The Bachelor (American TV series) season 11

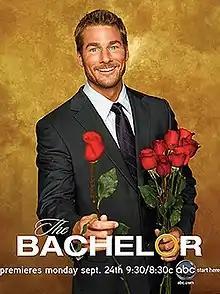
Promotional poster

The eleventh season of ABC reality television series "The Bachelor" premiered on September 24, 2007. The season features Brad Womack, a 34-year-old bar owner from Austin, Texas, courting 25 women. On November 19, 2007, during the final rose ceremony, Womack became the first lead in the history of the show to reject all of the contestants.